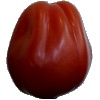
Label: tomato_heart